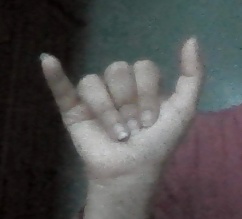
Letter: ya